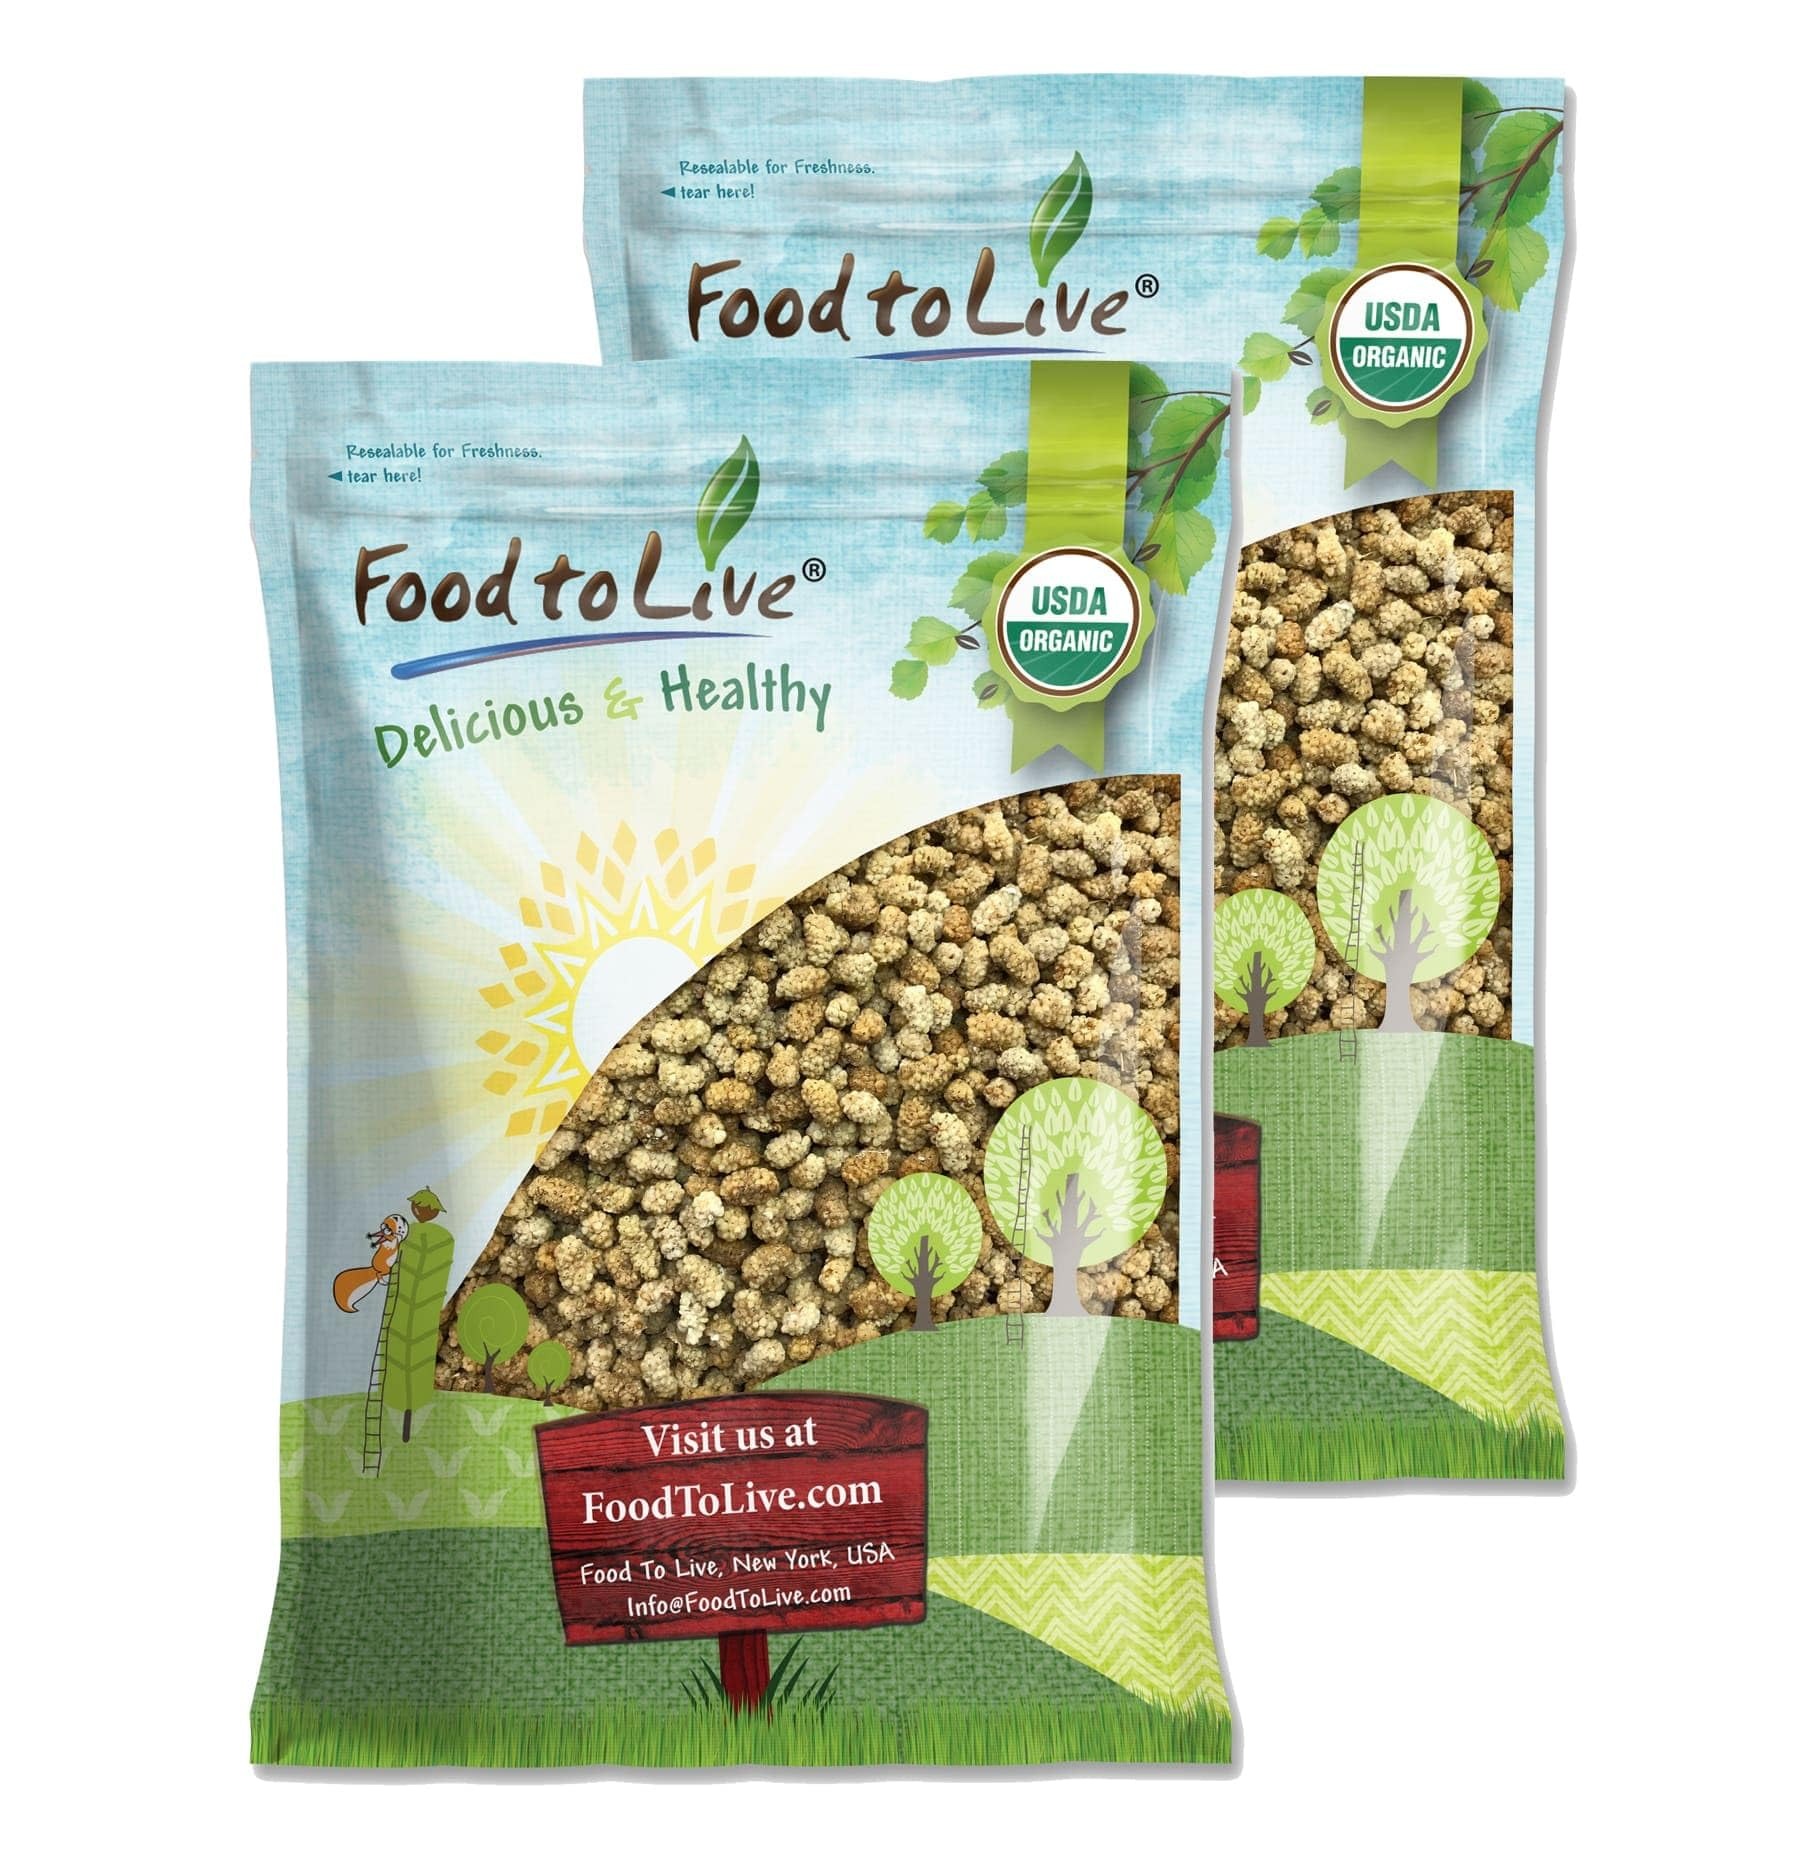
Item Name: Food to Live Organic Dried White Mulberries, 10 Pounds - Non-GMO, Unsulfured, Bulk
Bullet Point 1: HEALTH BOOSTING ANTIOXIDANTS: Dried mulberries are full of antioxidant flavonoids that are great for wellbeing.
Bullet Point 2: SOURCE OF IRON AND VITAMIN C: Mulberry fruit has the highest content of iron among all berries.
Bullet Point 3: PROTEIN AND DIETARY FIBER: Food To Live Dried Mulberries are good for bodybuilders and vegans due to protein.
Bullet Point 4: DIET-FRIENDLY TASTY SNACK: Dried mulberries are low in calories, sugar, and fat, so you can eat them anytime.
Bullet Point 5: ORGANIC & TOXIN-FREE: We guarantees the quality of Organic Dried Mulberries. They are 100% free of additives.
Value: 160.0
Unit: Ounce

Price: 93.39